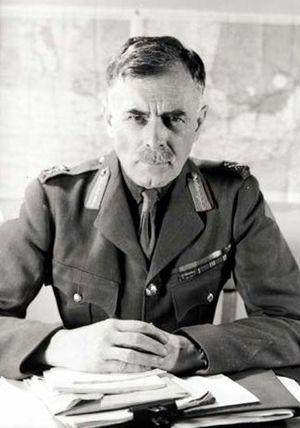
Andrew George Latta McNaughton, est un militaire, homme politique et diplomate canadien.
Moosomin est un bourg du Sud de la Saskatchewan au Canada. Il est situé à 20 km à l'ouest de la frontière avec le Manitoba. Il fait partie de la division de recensement No 5 et de la municipalité rurale de Moosomin No 121.